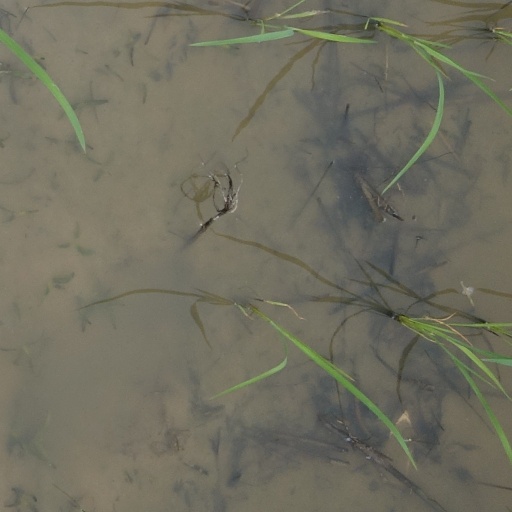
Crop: rice